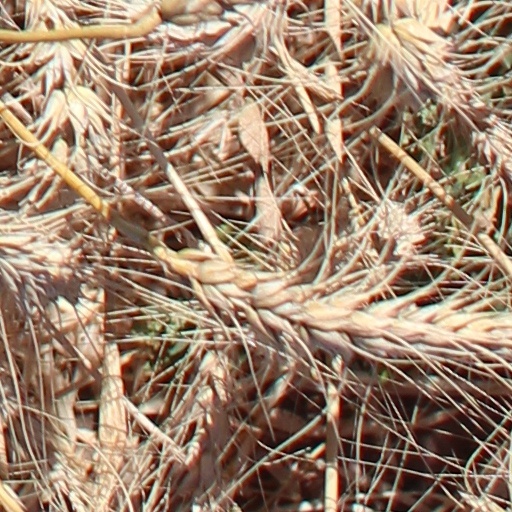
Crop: wheat